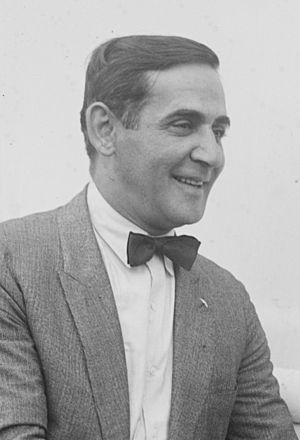
Eddie Polo est un acteur américain d'origine autrichienne né Edward W. Wyman ou Weimer le 1ᵉʳ février 1875 et mort le 14 juin 1961. Il a tourné dans plus de 80 films et fut dans les années 1920 une star du cinéma d'action en Allemagne.